National Teachers Hall of Fame

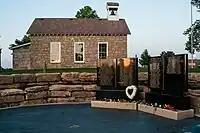
Memorial for Fallen Educators with the one-room school house in the background

The National Teachers Hall of Fame maintains a "Wall of Fame" in their museum which allows individuals and organizations, by way of donation to the museum, to honor a teacher with a personalized brick on the wall. Additionally, teachers are presented with a certificate and an online entry in the Wall of Fame database.